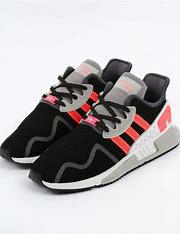
Brand: Adidas
Model: EQT Cushion Adv